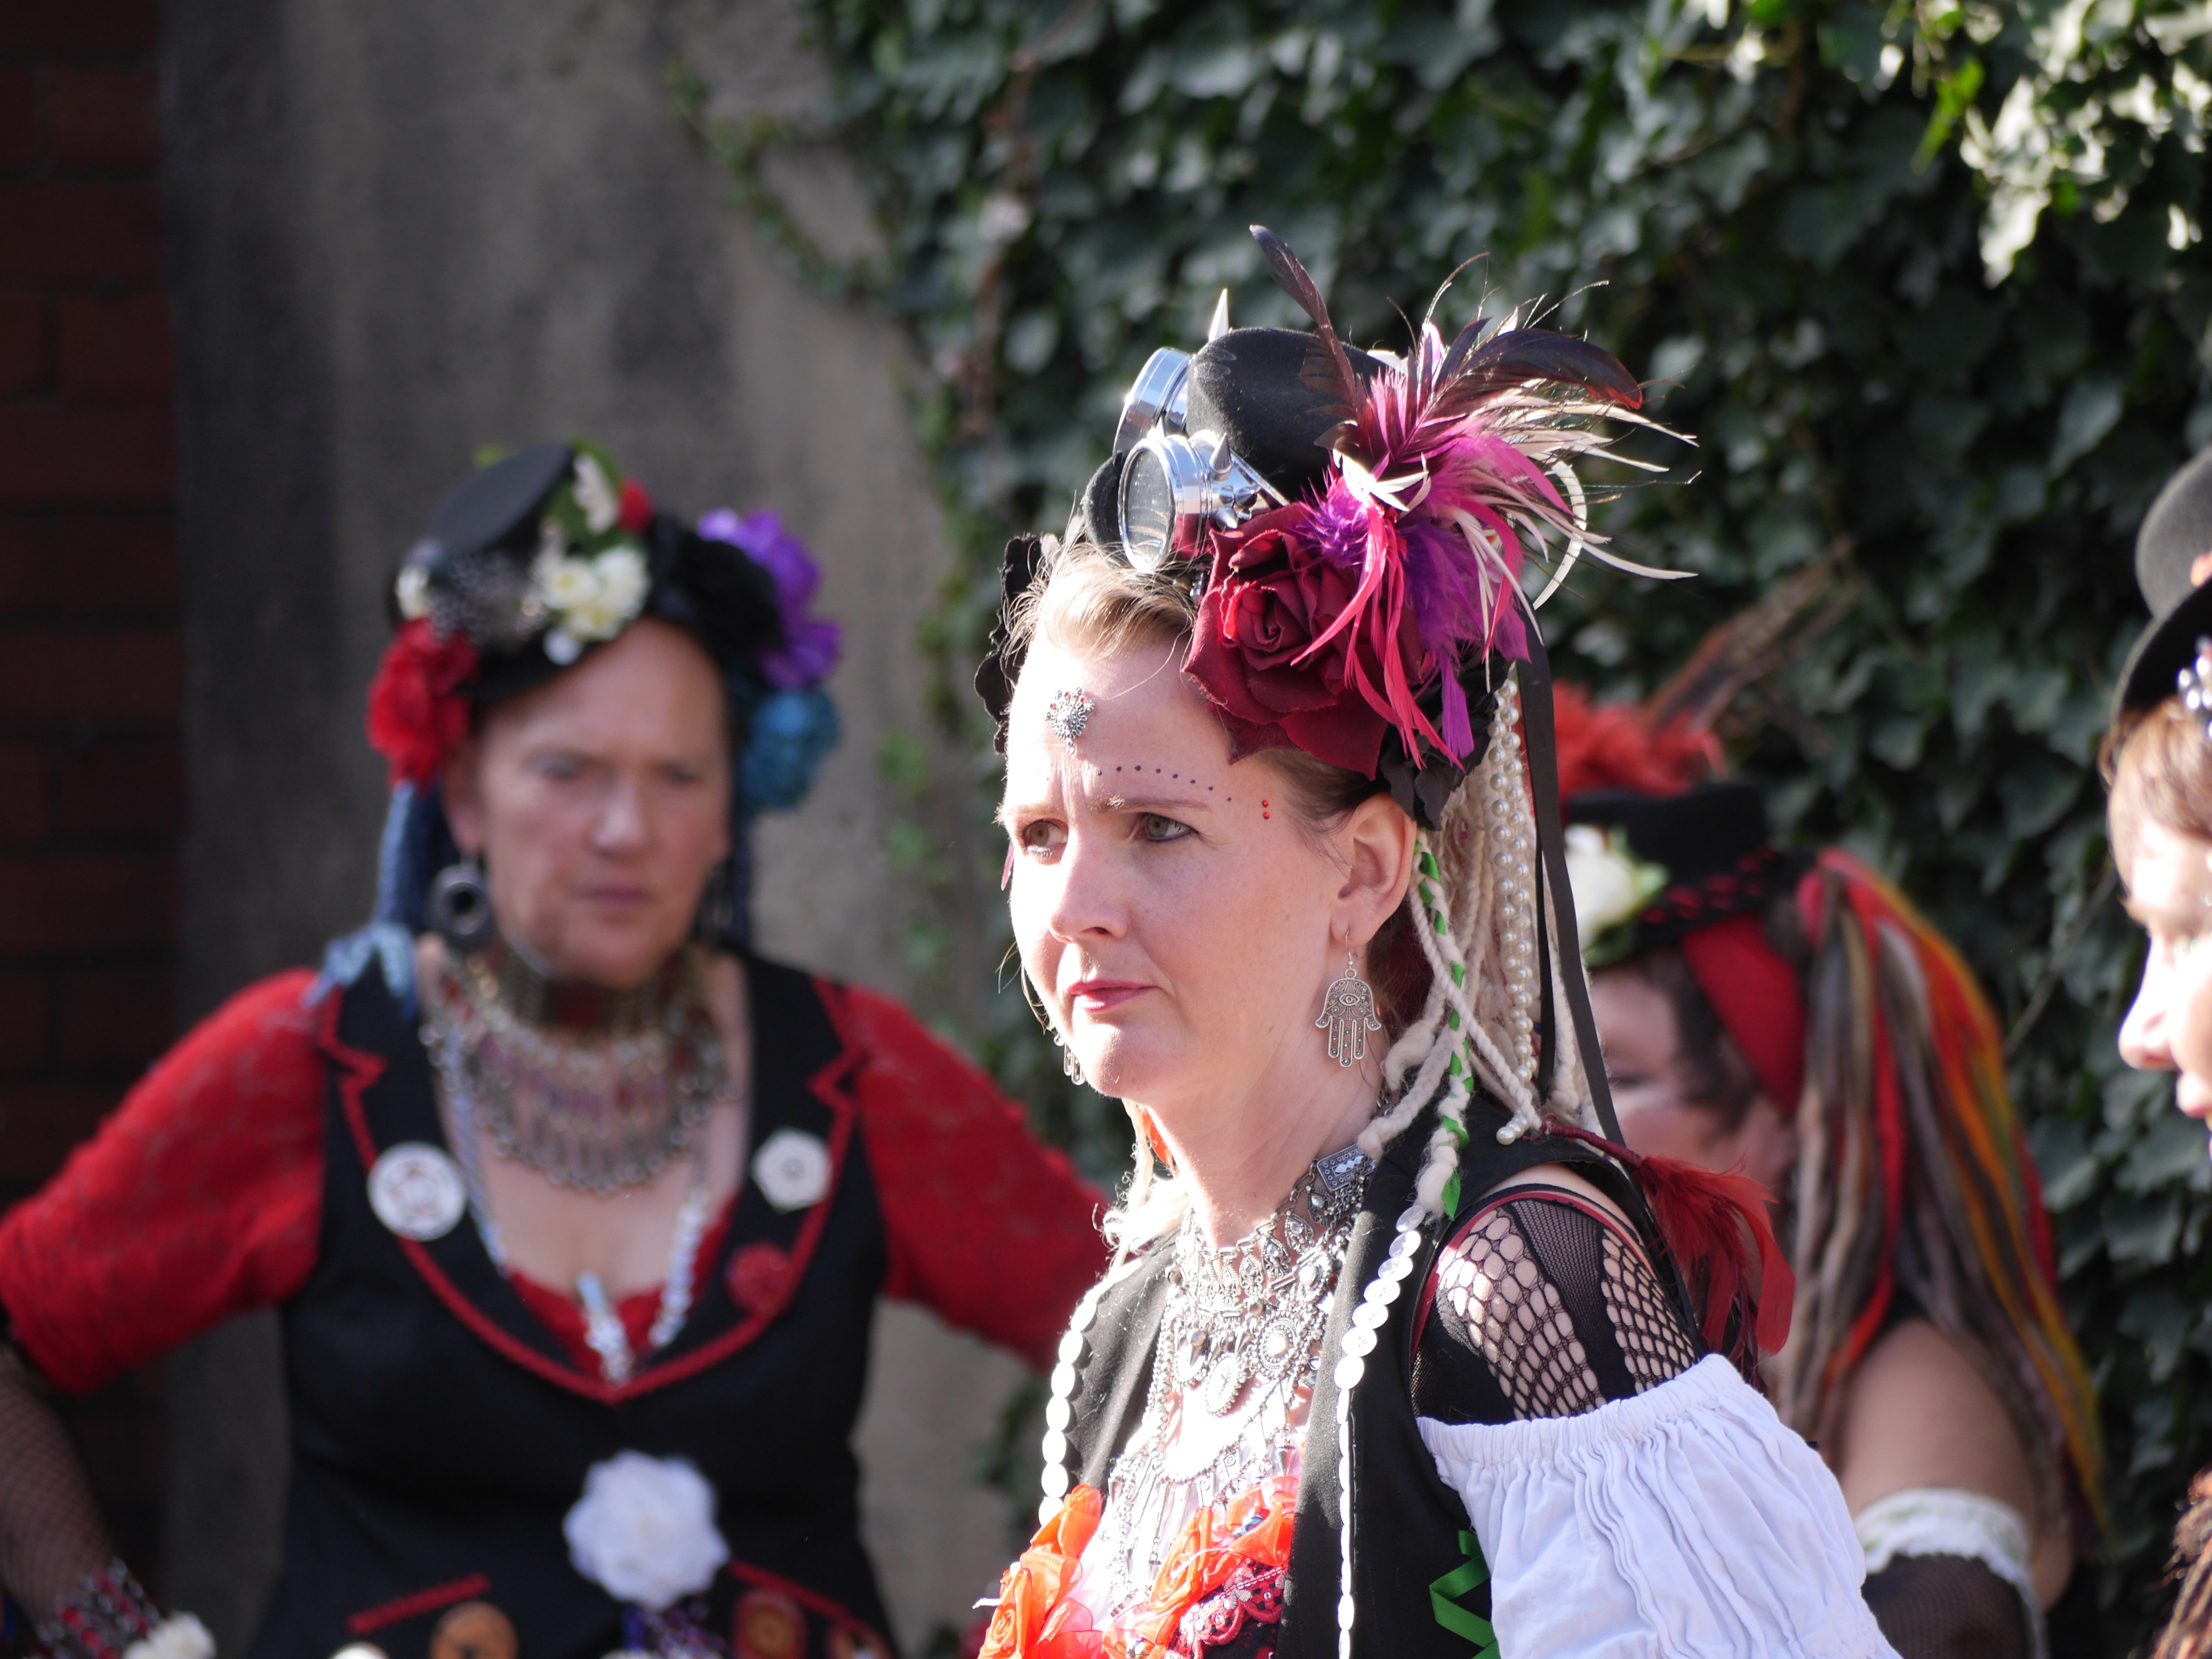
person, dance, carnival, clothing, dancer, festival, sports, event, tradition, costume, entertainment, folk, headdress